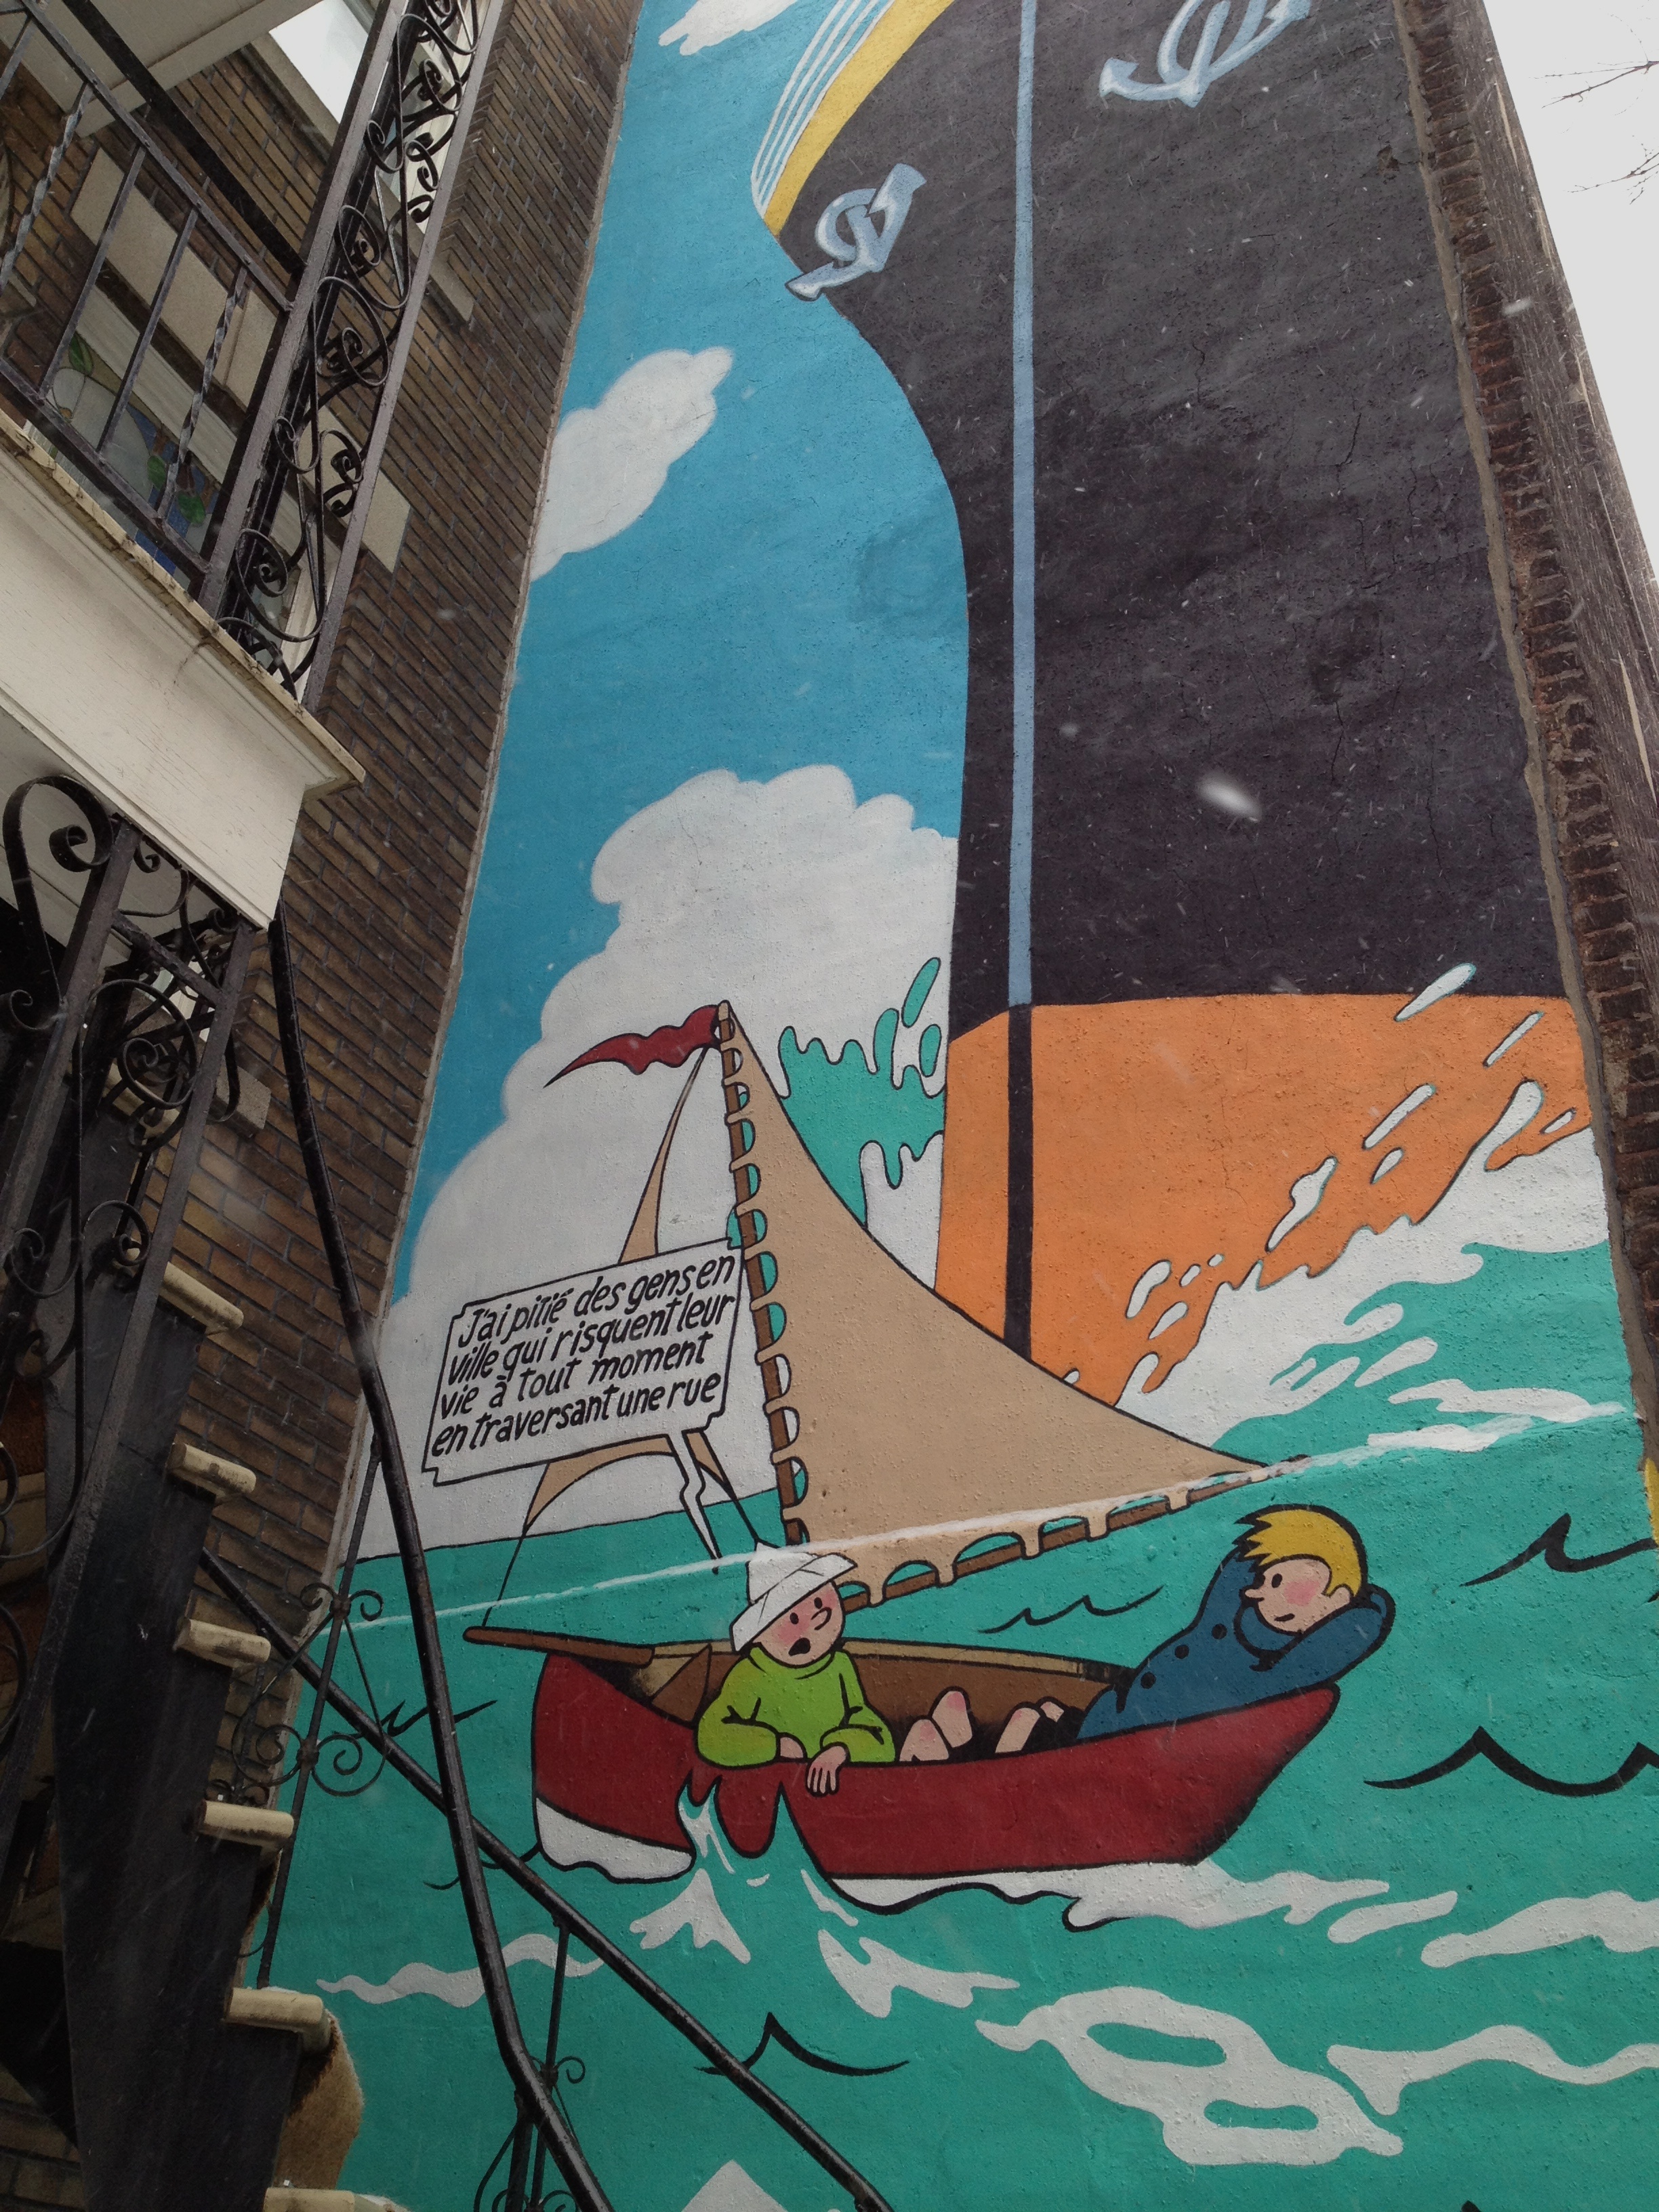
color, painting, street art, art, illustration, mural, poster, comics